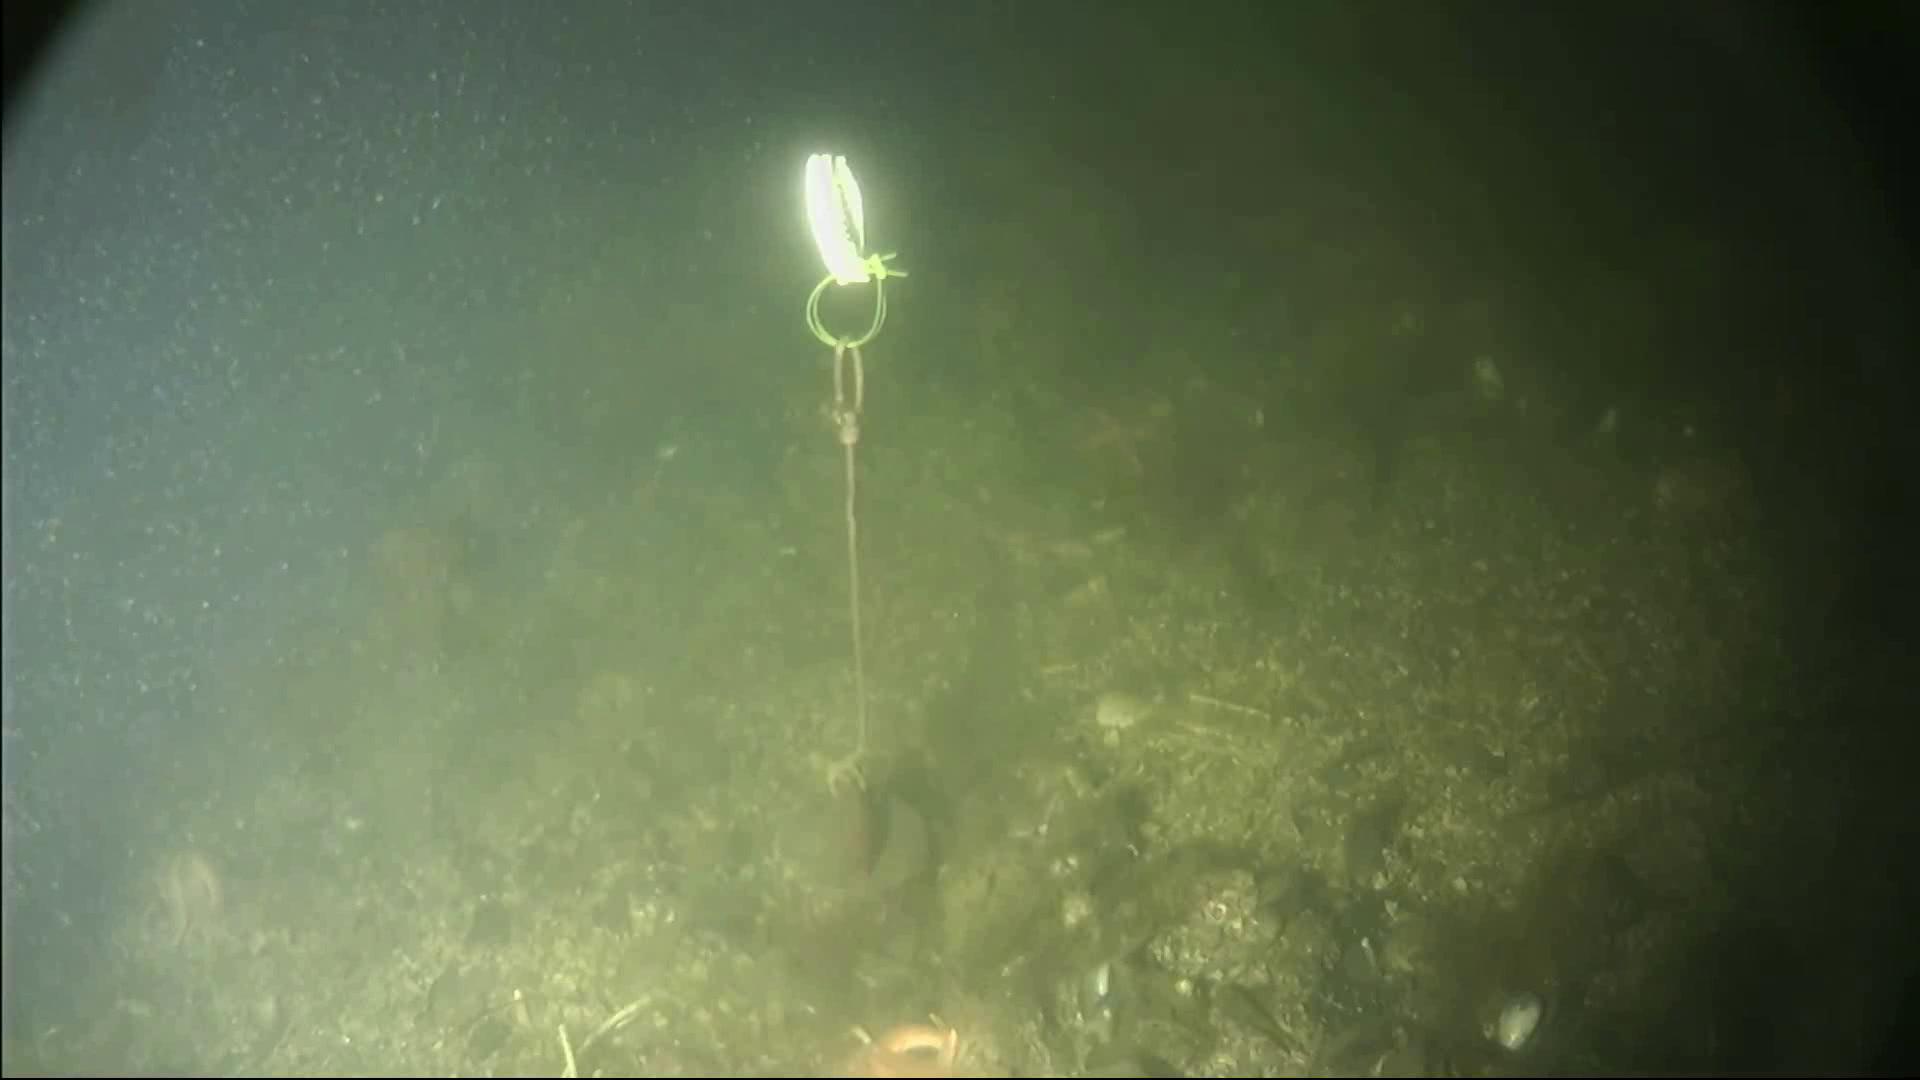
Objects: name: starfish